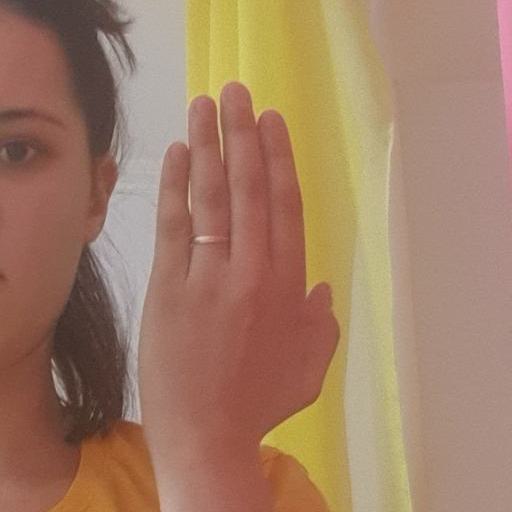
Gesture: stop_inverted